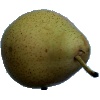
Label: pear_forelle